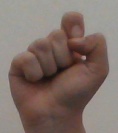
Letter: fa